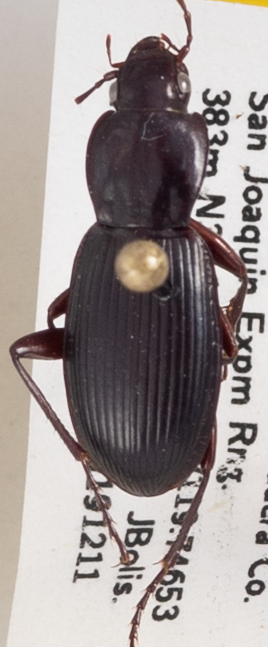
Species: Pterostichus panticulatus
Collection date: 2019-12-11 05:00:00
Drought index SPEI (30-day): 0.71
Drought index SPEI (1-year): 0.39
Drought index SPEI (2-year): -0.1